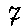
Label: 7